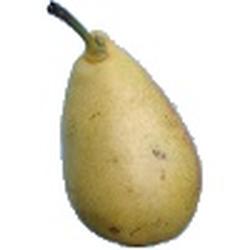
Label: Pear